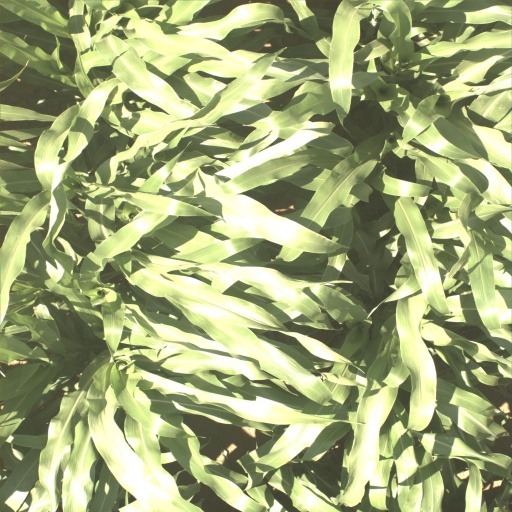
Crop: sorghum